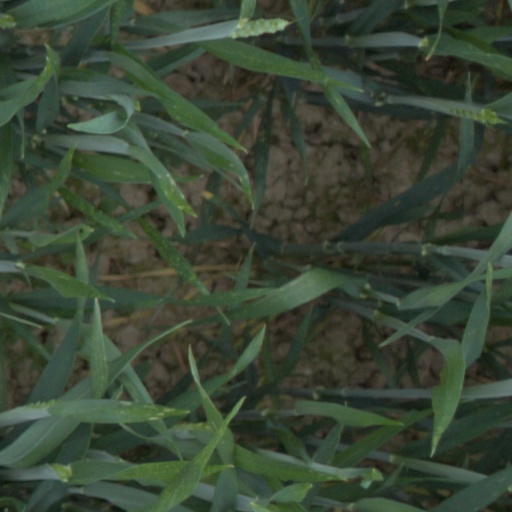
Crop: wheat